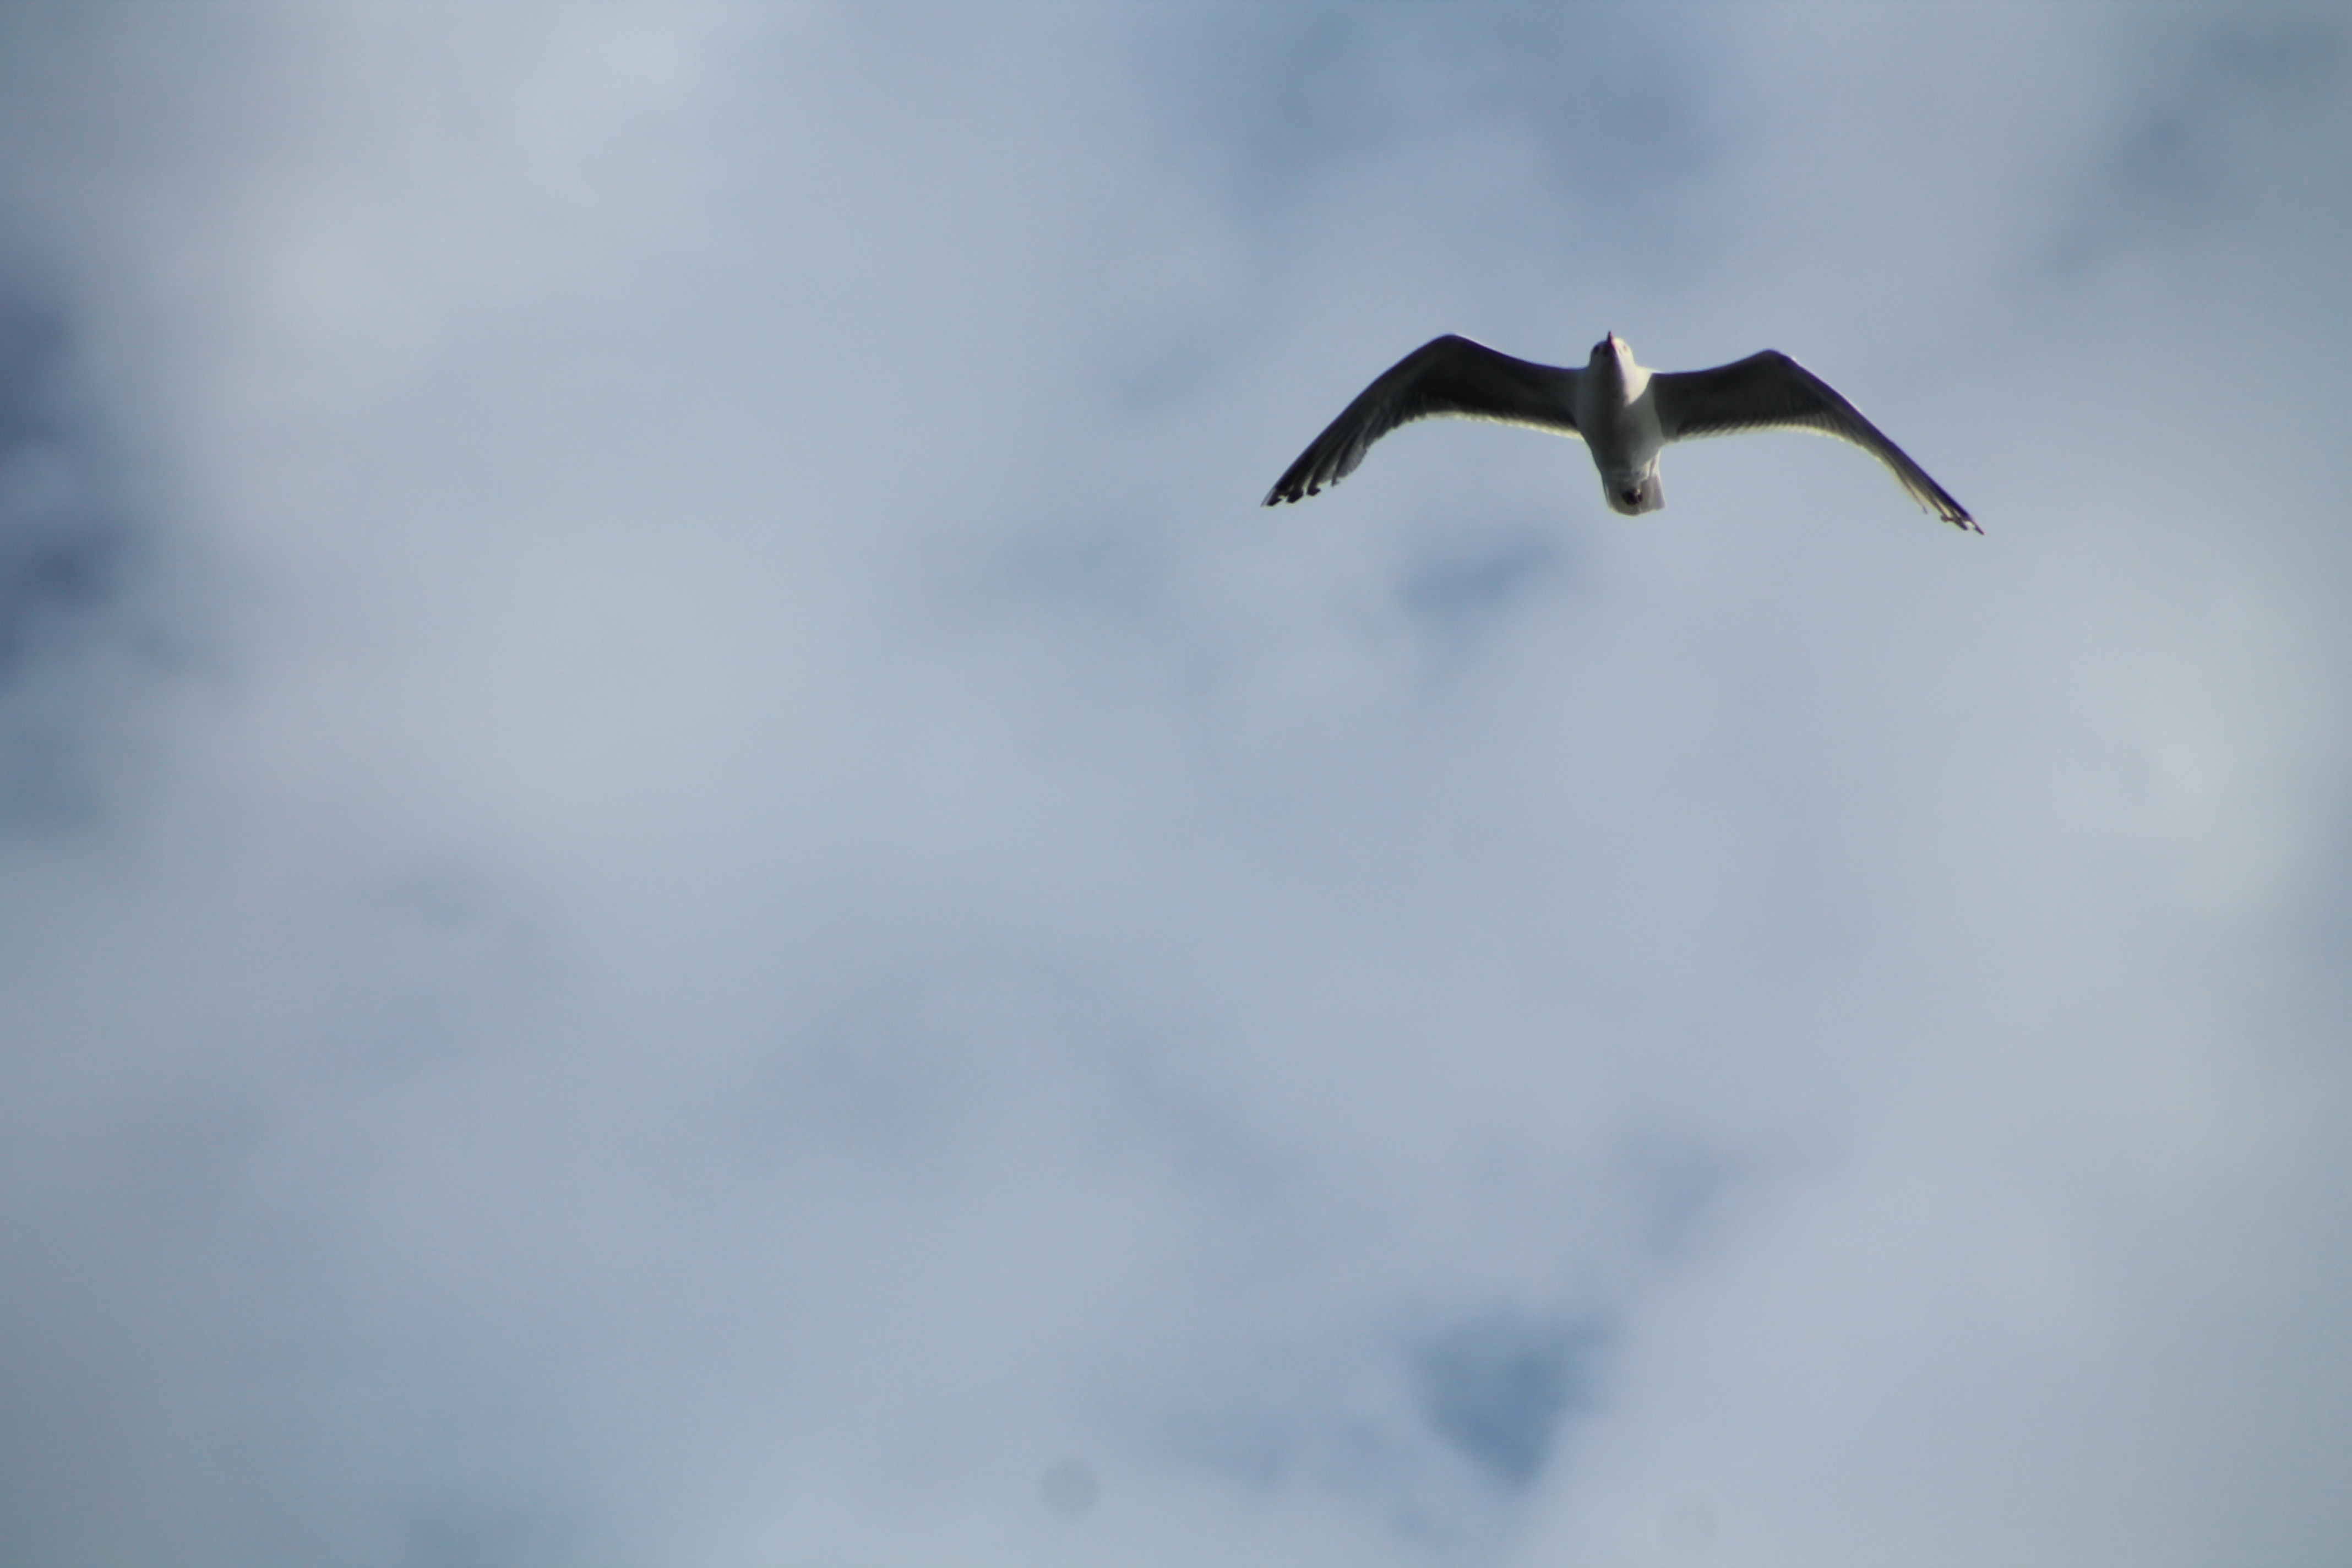
landscape, sea, coast, water, nature, bird, wing, cloud, structure, sky, white, lake, animal, seabird, fly, seagull, gull, flight, blue, freedom, feather, plumage, grey, background, vertebrate, creature, bill, span, water bird, animal world, in flight, wing beat, charadriiformes